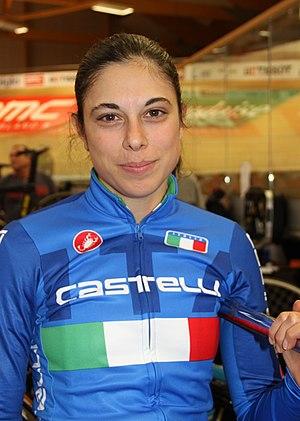
Servetto-Stradalli-AluRecycling est une équipe cycliste féminine basée en Italie, à Asti dans le Piémont. Elle est dirigée par Dario Rossino.
Annalisa Cucinotta est une ancienne coureuse cycliste italienne. Elle concourt sur route et sur piste.